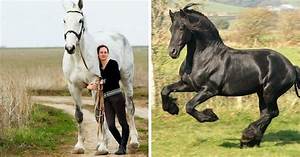
Label: cavallo